Ratnagiri

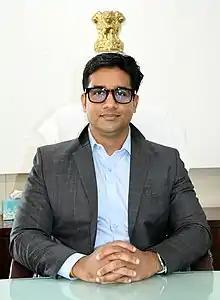
M. Devender Singh, the Collector and District Magistrate

M. Devender Singh (IAS: MH2011) joined as Collector and District Magistrate of Ratnagiri on 1 October 2022 after the previous Collector and District Magistrate B.N Patil was transferred.